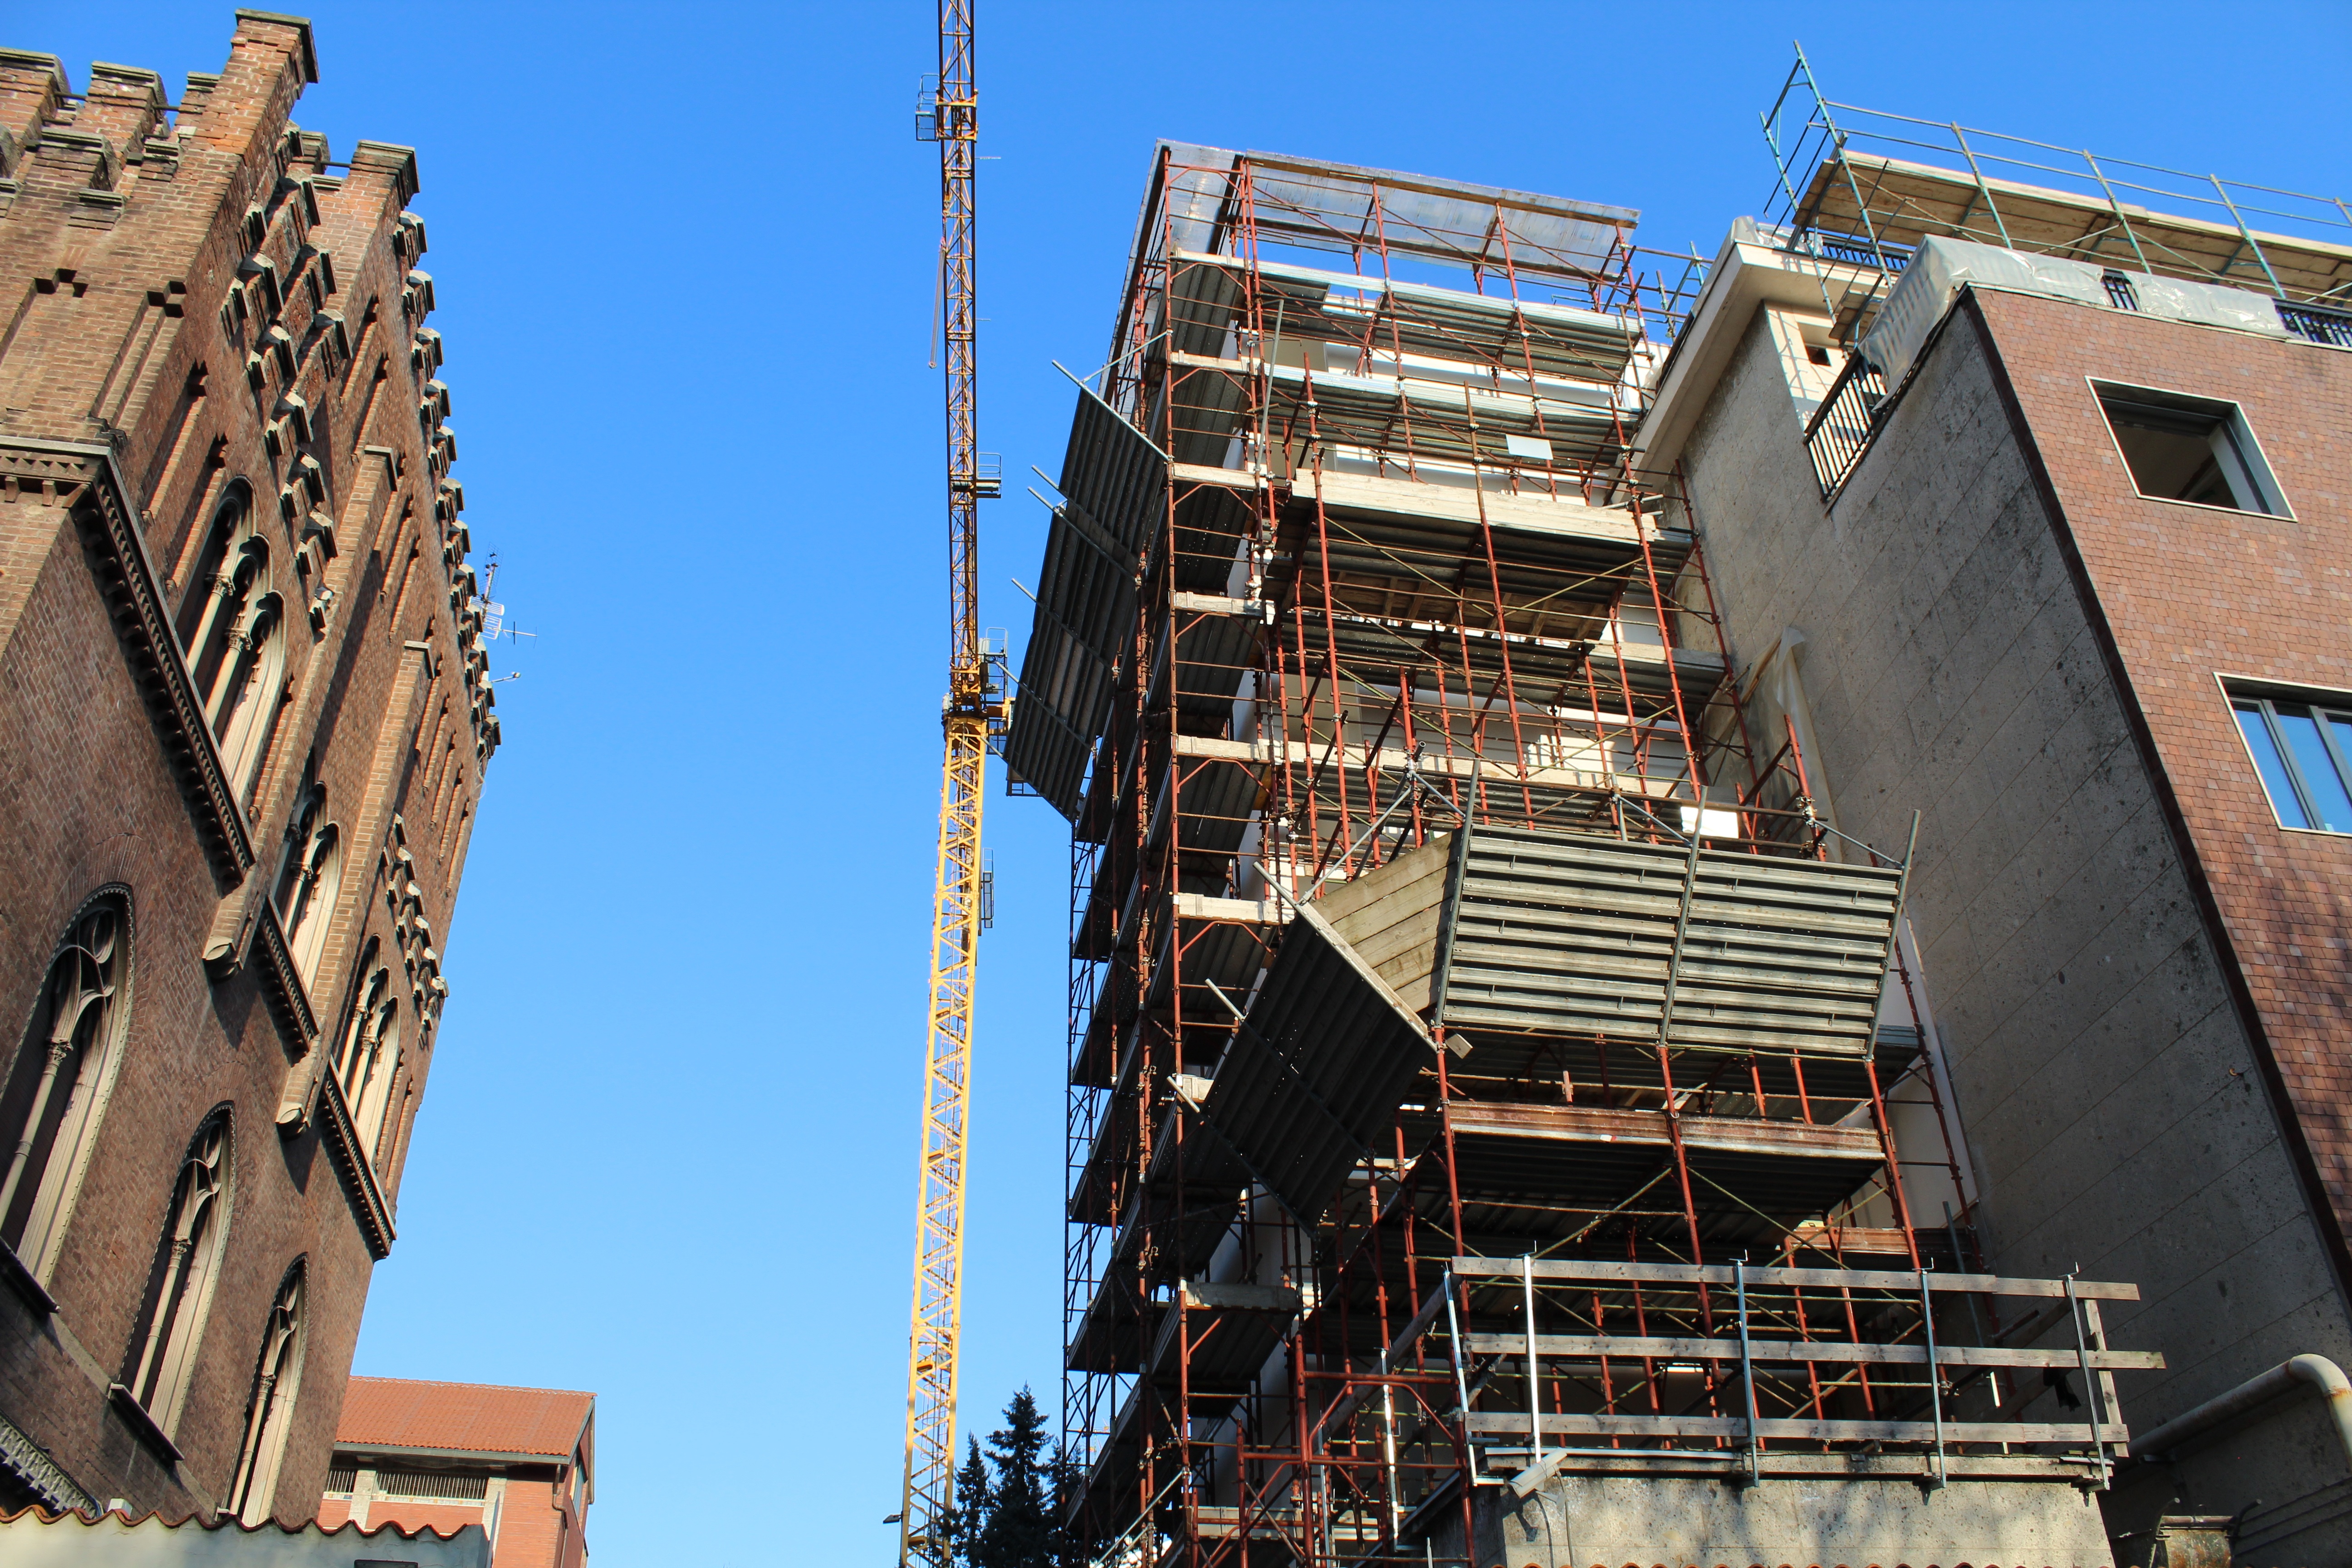
architecture, roof, building, skyscraper, downtown, construction, facade, buildings, scaffolding, crane, demolition, palaces, urban area, restructuring